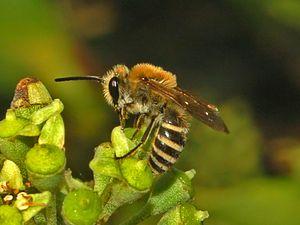
Colletes est un genre d'abeilles de la famille des Colletidae. Les espèces de ce genre sont solitaires. Elles fabriquent des nids dans le sol.
Colletes hederae, la collète du lierre ou encore abeille du lierre, est une espèce d'abeilles appartenant à la famille des Colletidae, à la sous-famille des Colletinae.
Le genre Hedera, communément appelé lierre, comprend plusieurs espèces sauvages ou sélectionnées et cultivées comme plantes ornementales d'intérieur ou d'extérieur. La plus commune est le lierre grimpant ou lierre commun, Hedera helix. C'est une liane grimpante phanérophyte — qui peut être rampante et grimpante — de la famille des Araliacées, elle est la liane la plus répandue dans les régions tempérées.